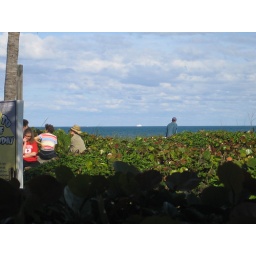
Sitting out on the patio at Mambo's in Cocoa Beach, having munchies and enjoying sunshine, blue sky and ocean